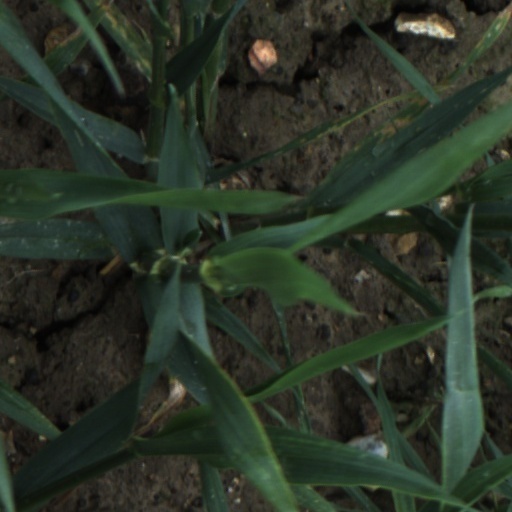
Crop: wheat